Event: Nepal Earthquake
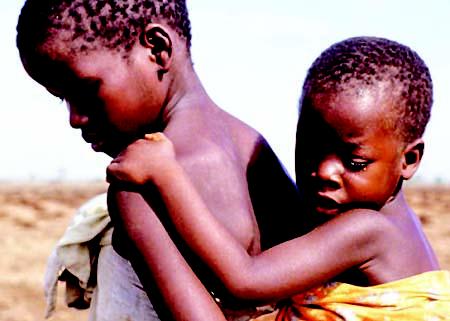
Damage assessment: no_damage